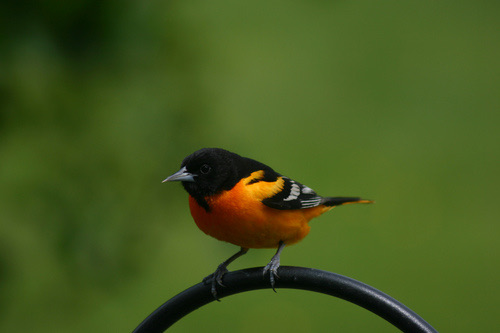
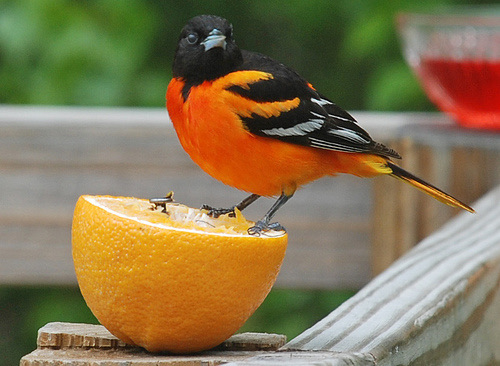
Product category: misc
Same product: yes